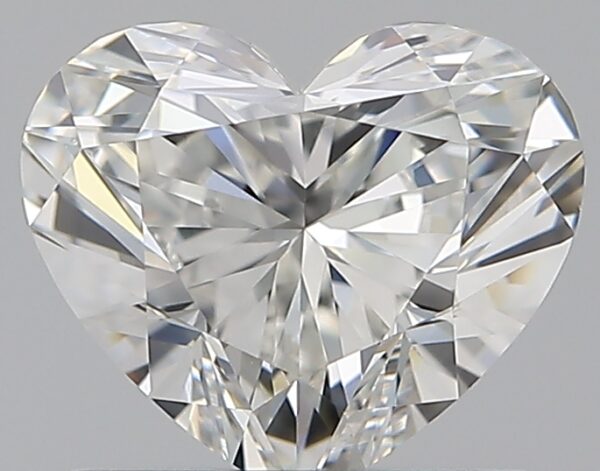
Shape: heart
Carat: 0.8
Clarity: VS1
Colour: G
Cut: EX
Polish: EX
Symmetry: VG
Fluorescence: ST
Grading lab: GIA
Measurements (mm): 5.61 x 6.59 x 3.57